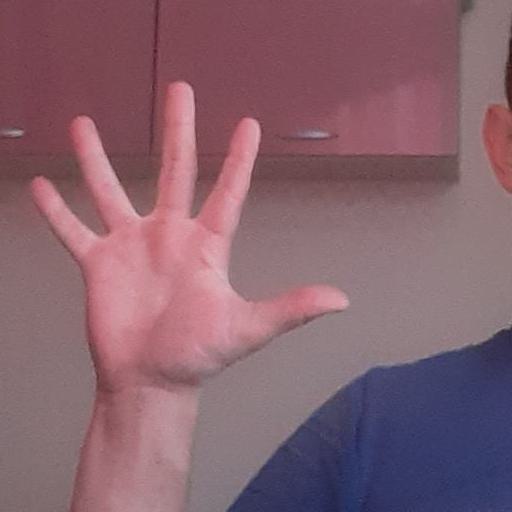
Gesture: palm